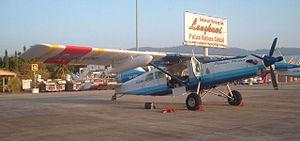
L'unité aérienne de la police royale malaisienne est une unité spéciale de la police royale de Malaisie. Ils veillent à la sécurité nationale en effectuant des patrouilles aériennes et aident d'autres agences de sécurité nationale.